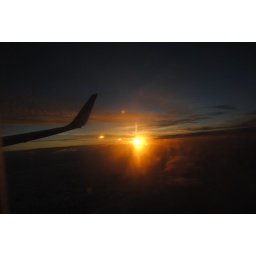
Sunset whilst in the plane flying home from Sweden